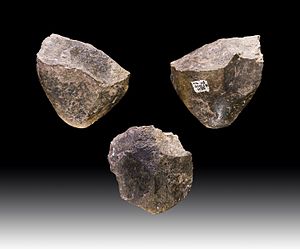
Forhistorisk tid / Oversigt over forhistorisk tid
Kløvesten – Hadar Etiopien (1,7~1,6 millioner år).
Forhistorisk tid er den ældste periode i menneskehedens historie. Den strækker sig fra de ældste stenredskaber for 2,5 millioner år siden til de første fund af skrifter. Udforskningen hører under arkæologi med antropologi. Betegnelsen protohistorie bruges særligt Europa og Nærøsten om tiden omkring skriftens opståen.